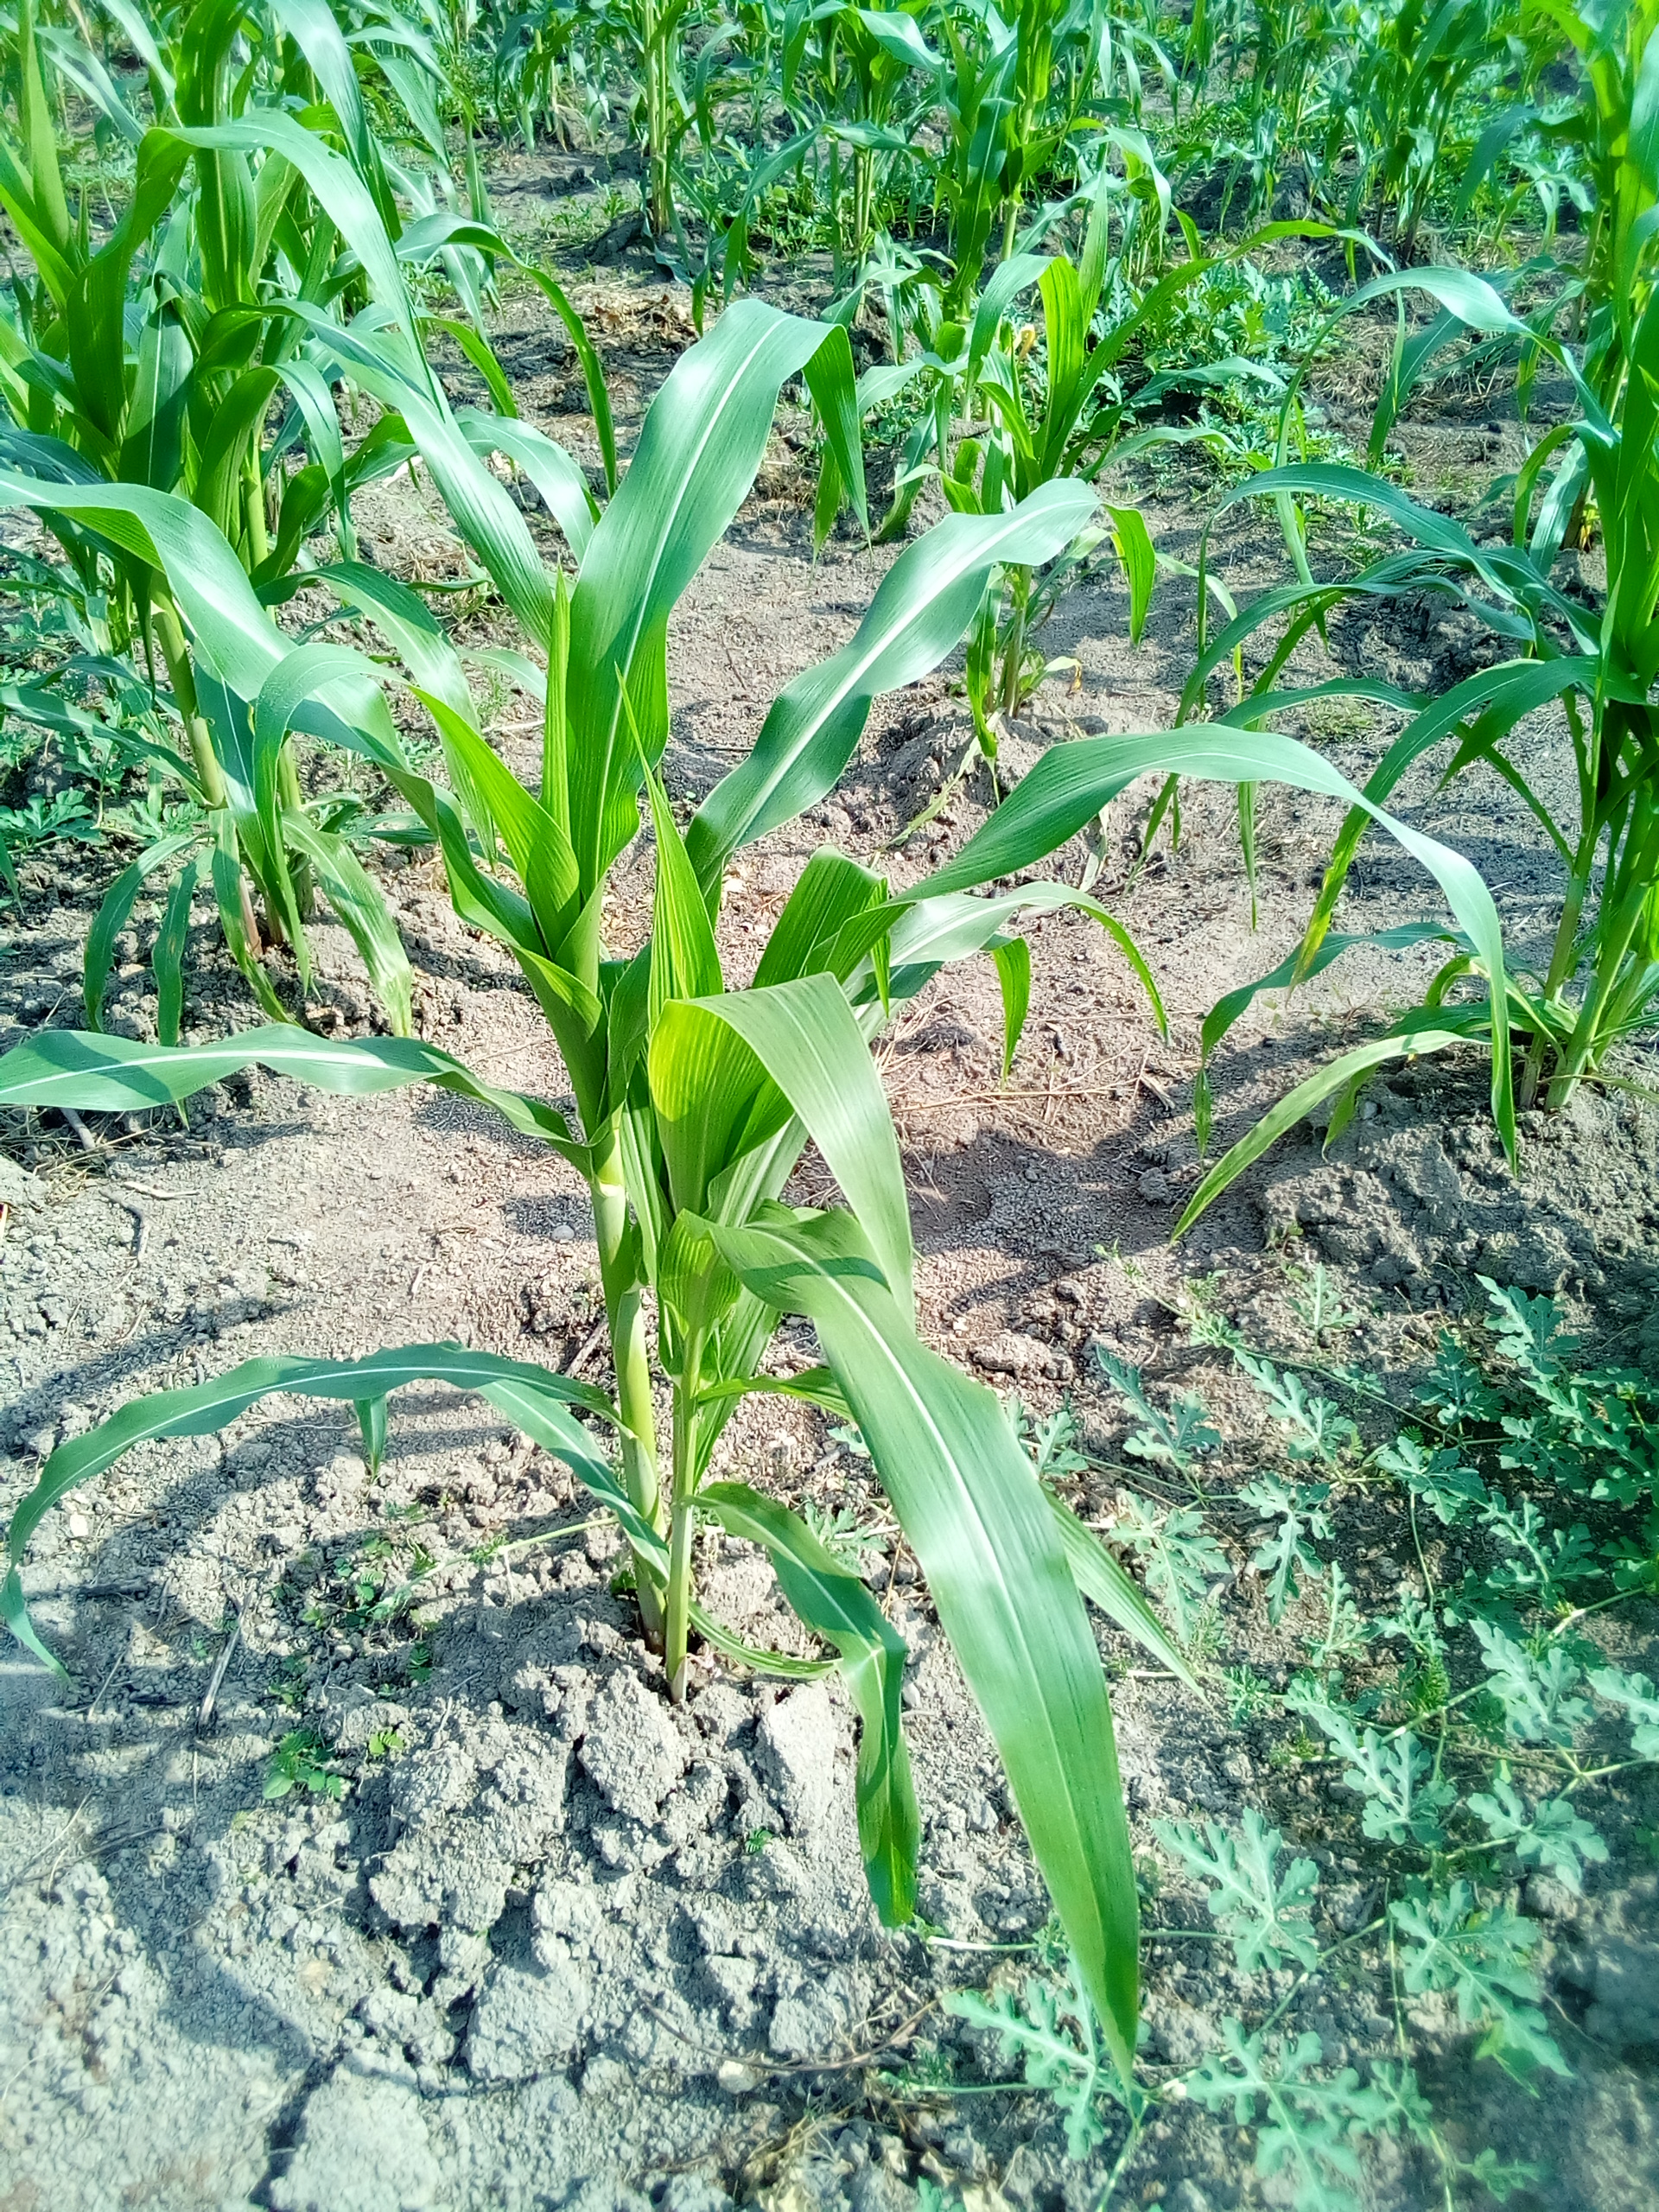
Label: healthy